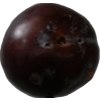
Label: plum